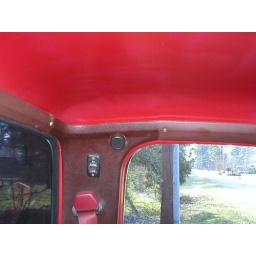
Four mini tweeter speakers where added in the molding above each window to give nice clear higher sounds.